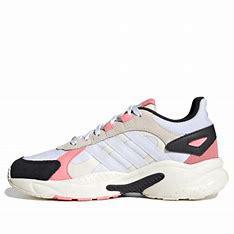
Brand: adidas
Model: neo Adidas NEO Crazychaos